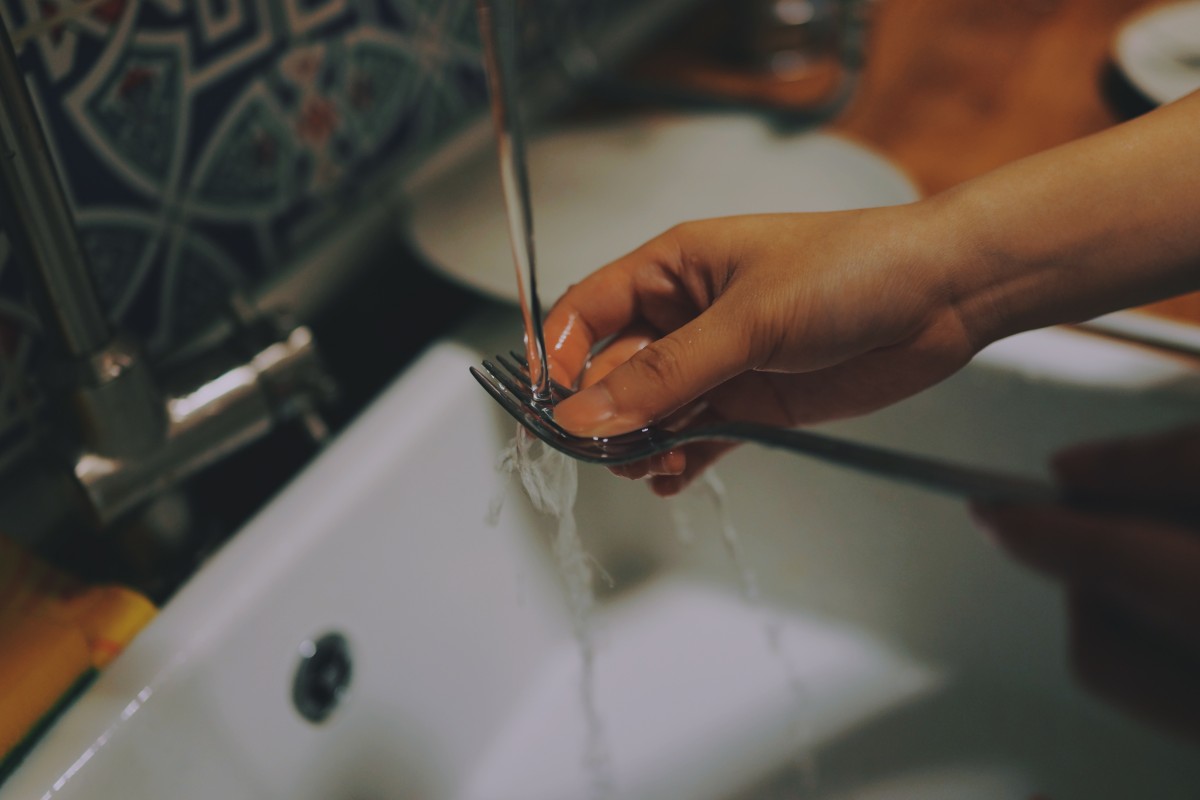
Tags: fork, glass, finger, washing, rinse, clean, housework, close up, art